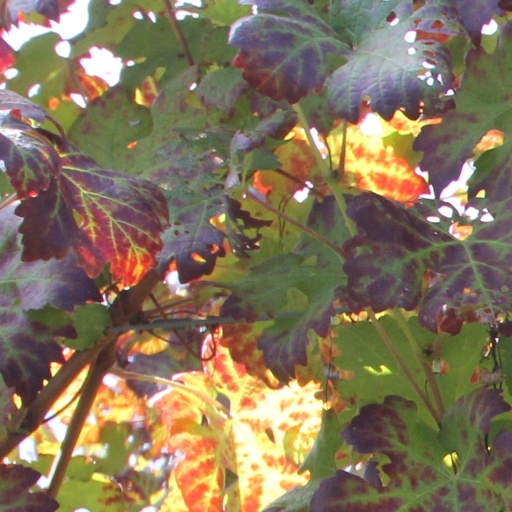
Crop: grape